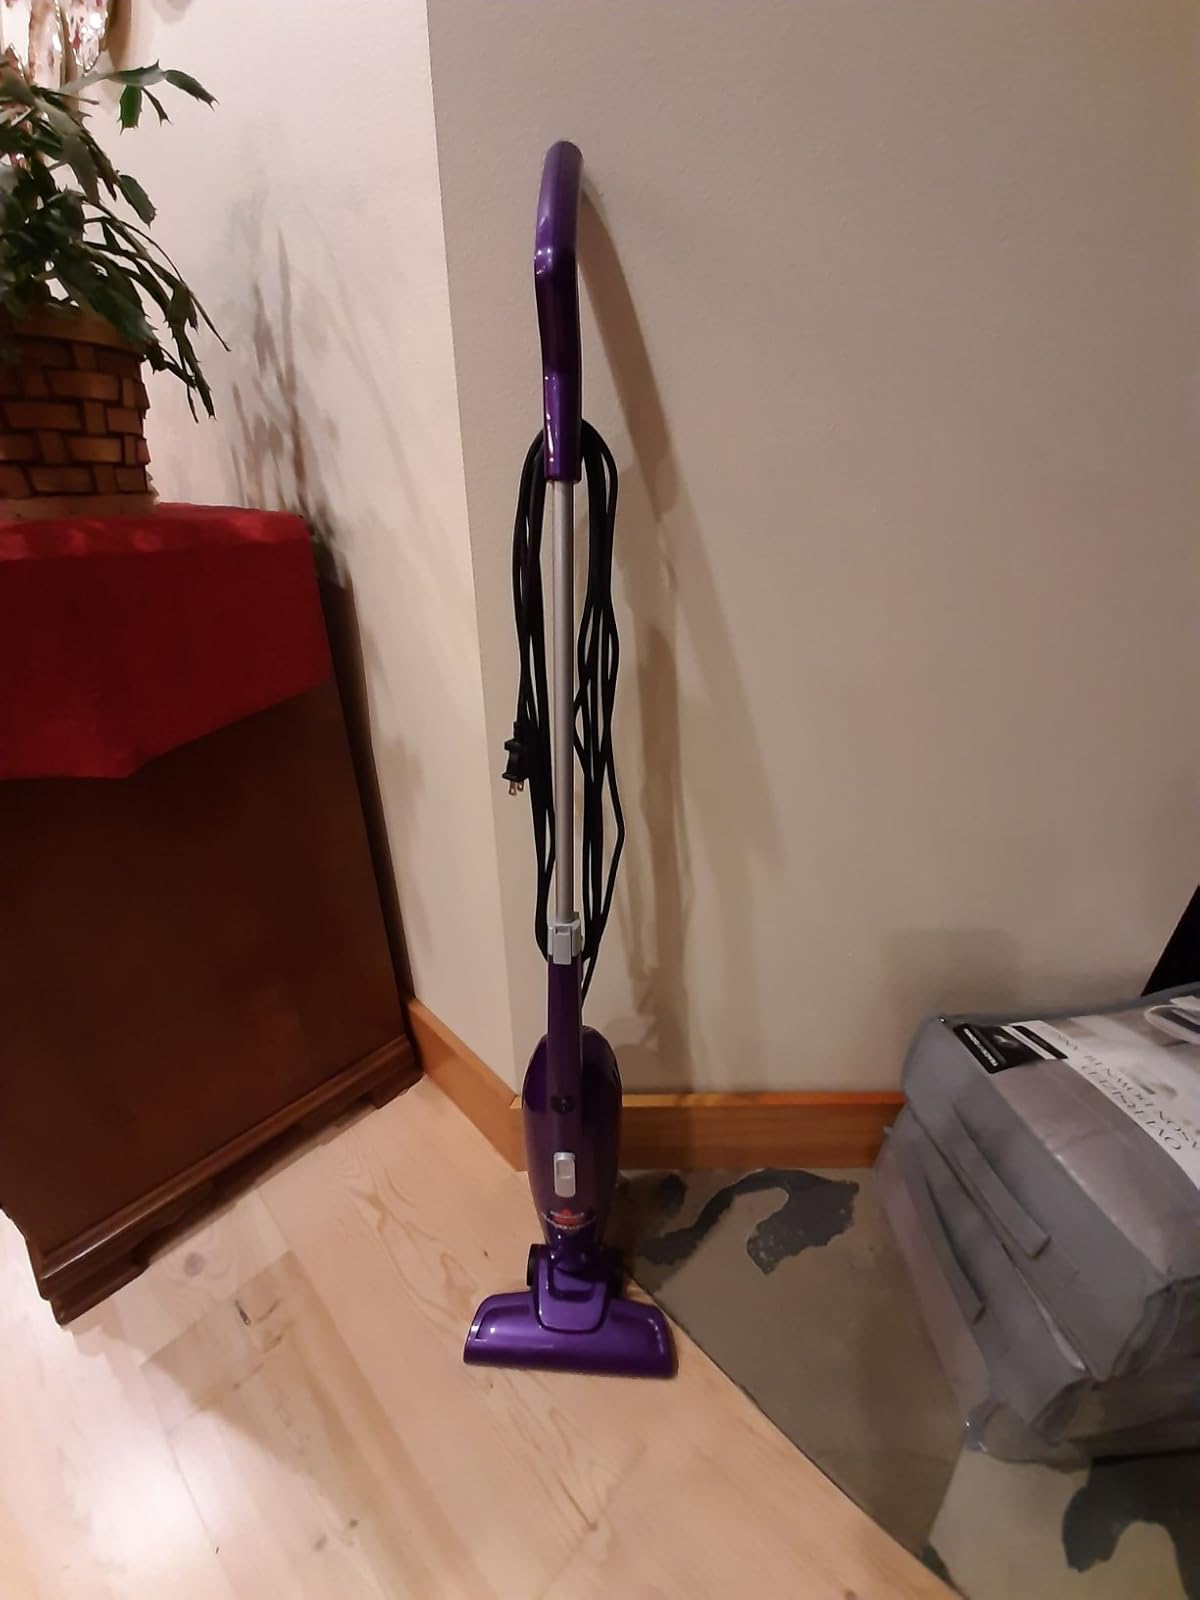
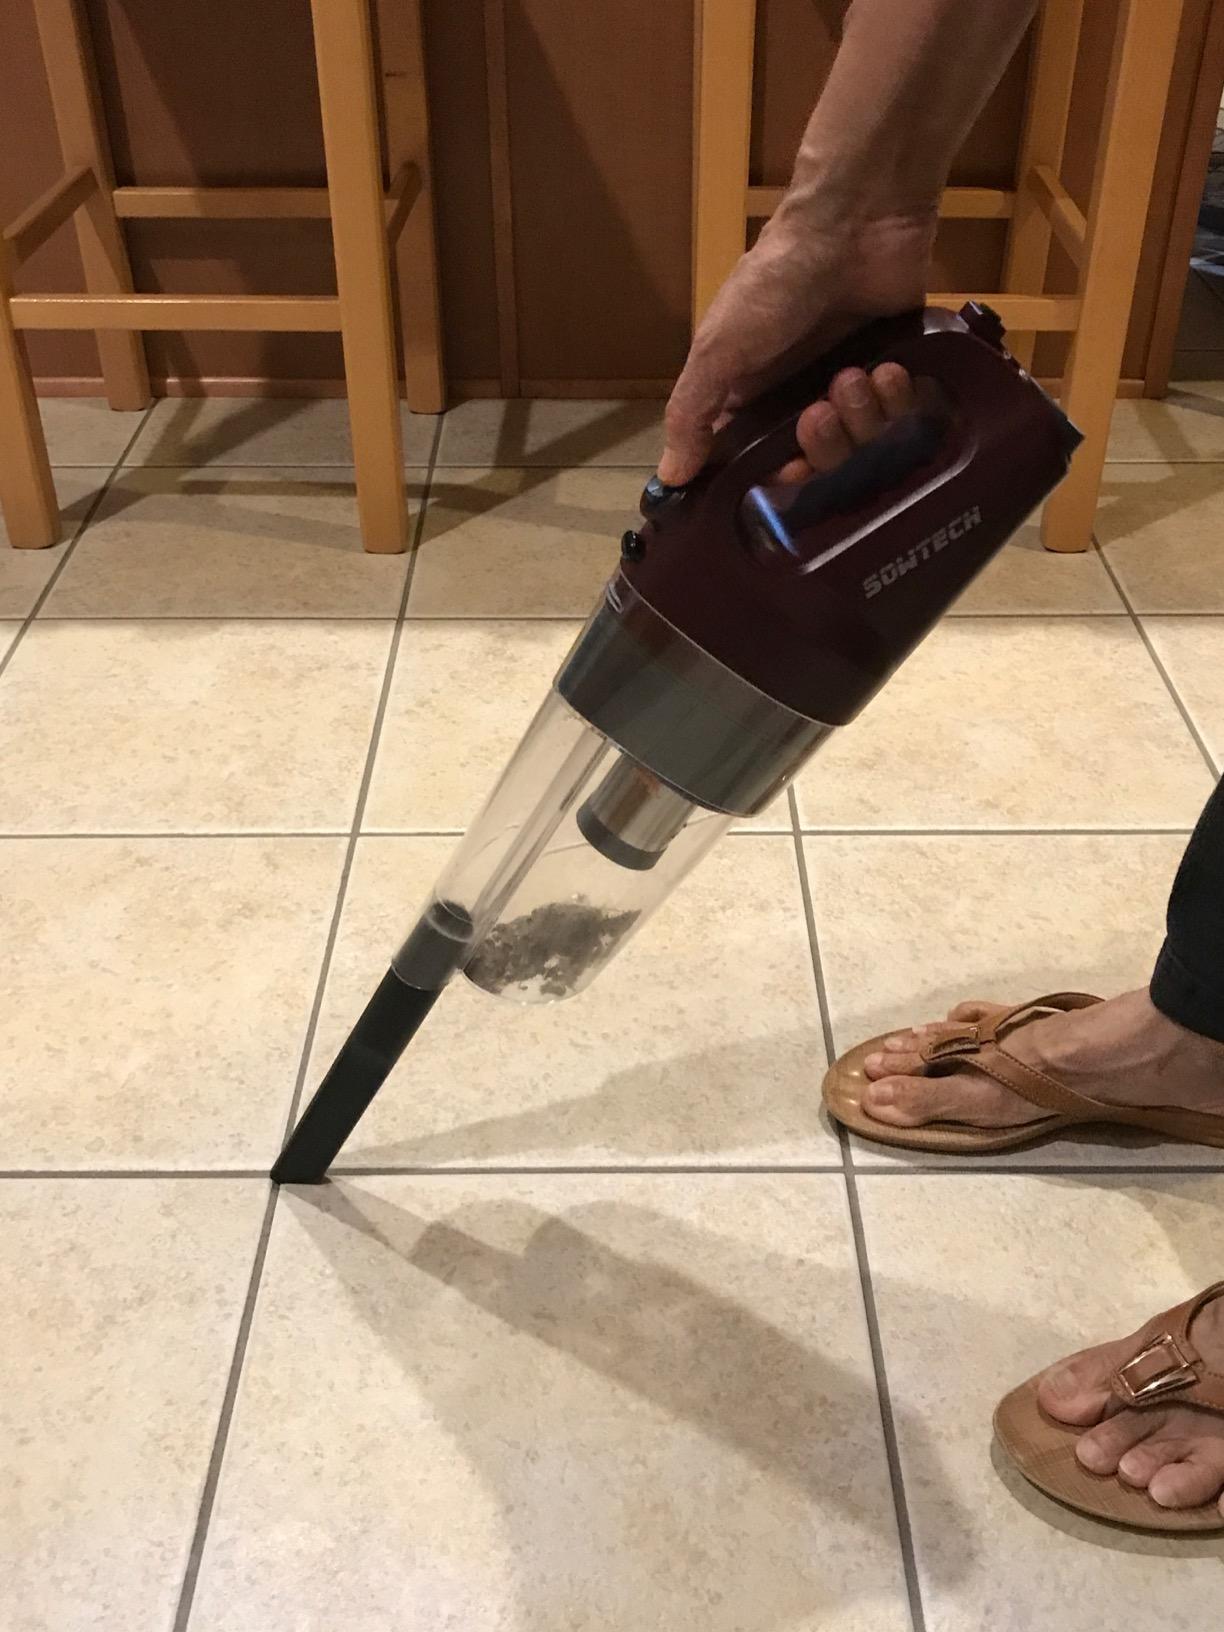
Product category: items_vacuum
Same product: no